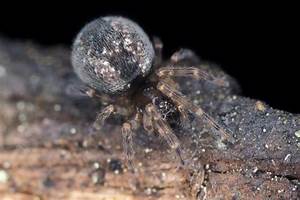
Label: spider